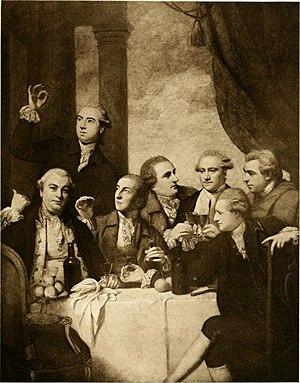
La Société des Dilettantes est une société savante britannique créée en 1733-1734 à Londres.